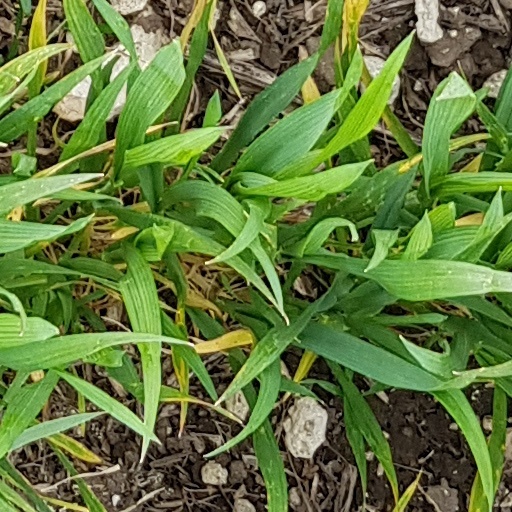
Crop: wheat